War of the Aggrieved

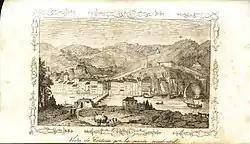
Tortosa, capital of the Terres de l'Ebre, where the first "aggrieved" parties were formed.

In March 1827, the parties led by Colonel Trillas and Captain Salvador Llovet were formed in Terres de l'Ebre. They failed in their attempt to seize Tortosa in the early morning of the 12th of that month and were quickly defeated. Trillas and Llovet would be shot at the beginning of April. According to the French consul in Barcelona, these parties carried "a flag in which King Ferdinand is seen upside down and an exterminating angel who steps on a black man [a liberal] and pierces him with his sword. Their war cry is 'Long live King Charles V, long live the Holy Inquisition, out with the French'". According to an official report, this was a protest by officers "of whom it was said that the qualification of their services in the royalist ranks had dissatisfied them, as well as the delay with which they received their pay". On April 1 Narcís Abrés revolted near Girona, spreading the rebellion throughout the north of Catalonia.